Saint Dominic

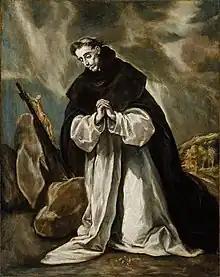
"Saint Dominic in prayer" by El Greco

Although he traveled extensively to maintain contact with his growing brotherhood of friars, Dominic made his headquarters in Rome. In 1219, Pope Honorius III invited Dominic and his companions to take up residence at the ancient Roman basilica of Santa Sabina, which they did by early 1220. Before that time the friars had a temporary residence in Rome at the convent of San Sisto Vecchio, which Honorius III had given to Dominic circa 1218, intending it to become a convent for a reformation of nuns at Rome under Dominic's guidance. The official foundation of the Dominican convent at Santa Sabina with its "studium conventuale", the first Dominican "studium" in Rome, occurred with the legal transfer of property from Pope Honorius III to the Order of Preachers on 5 June 1222, though the brethren had taken up residence there already in 1220. The "studium" at Santa Sabina was the forerunner of the "studium generale" at Santa Maria sopra Minerva. The latter would be transformed in the 16th century into the College of Saint Thomas, and then in the 20th century into the Pontifical University of Saint Thomas Aquinas, "Angelicum" sited at the convent of Saints Dominic and Sixtus.